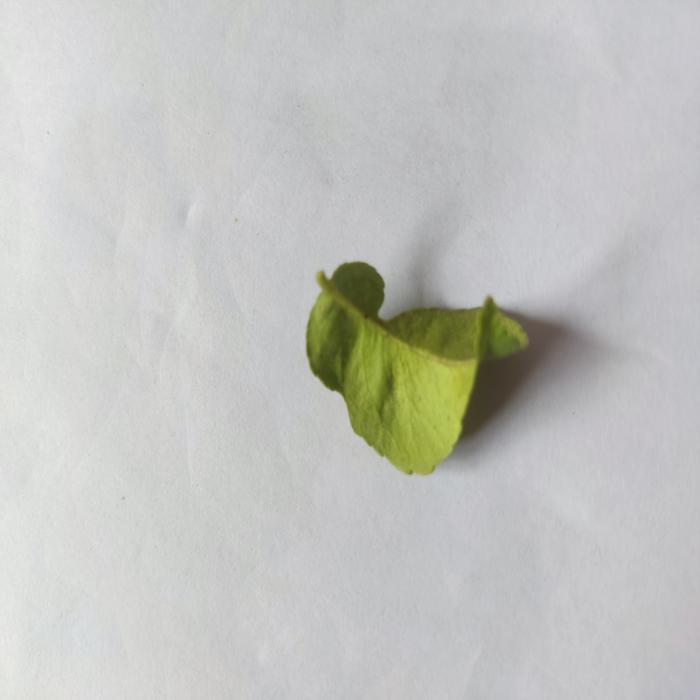
Crop: Lemon
Leaf condition: Leaf_Curl